Sonic the Hedgehog

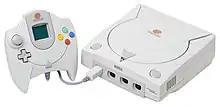
A Dreamcast. It is a white system with a disk drive on top and a controller with a display screen attached

Following "Sonic & Knuckles", Naka returned to Japan, having been offered a role as a producer. He was reunited with Ohshima and brought with him Takashi Iizuka, who had worked with Naka's team at STI. Sonic Team was officially formed as a brand, and began to work on a new intellectual property, "Nights into Dreams" (1996), for Sega's 32-bit Saturn console. In 1996, towards the end of the Genesis's lifecycle, Sega released "Sonic 3D Blast", an isometric game based on the original "Sonic 3" concept, as the system still had a large install base. It was the final "Sonic" game produced for the Genesis, and was developed as a swan song for the system. Since Sonic Team was preoccupied with "Nights", "3D Blast" was outsourced to the British studio Traveller's Tales. While "3D Blast" sold well, it was criticized for its gameplay, controls, and slow pace.